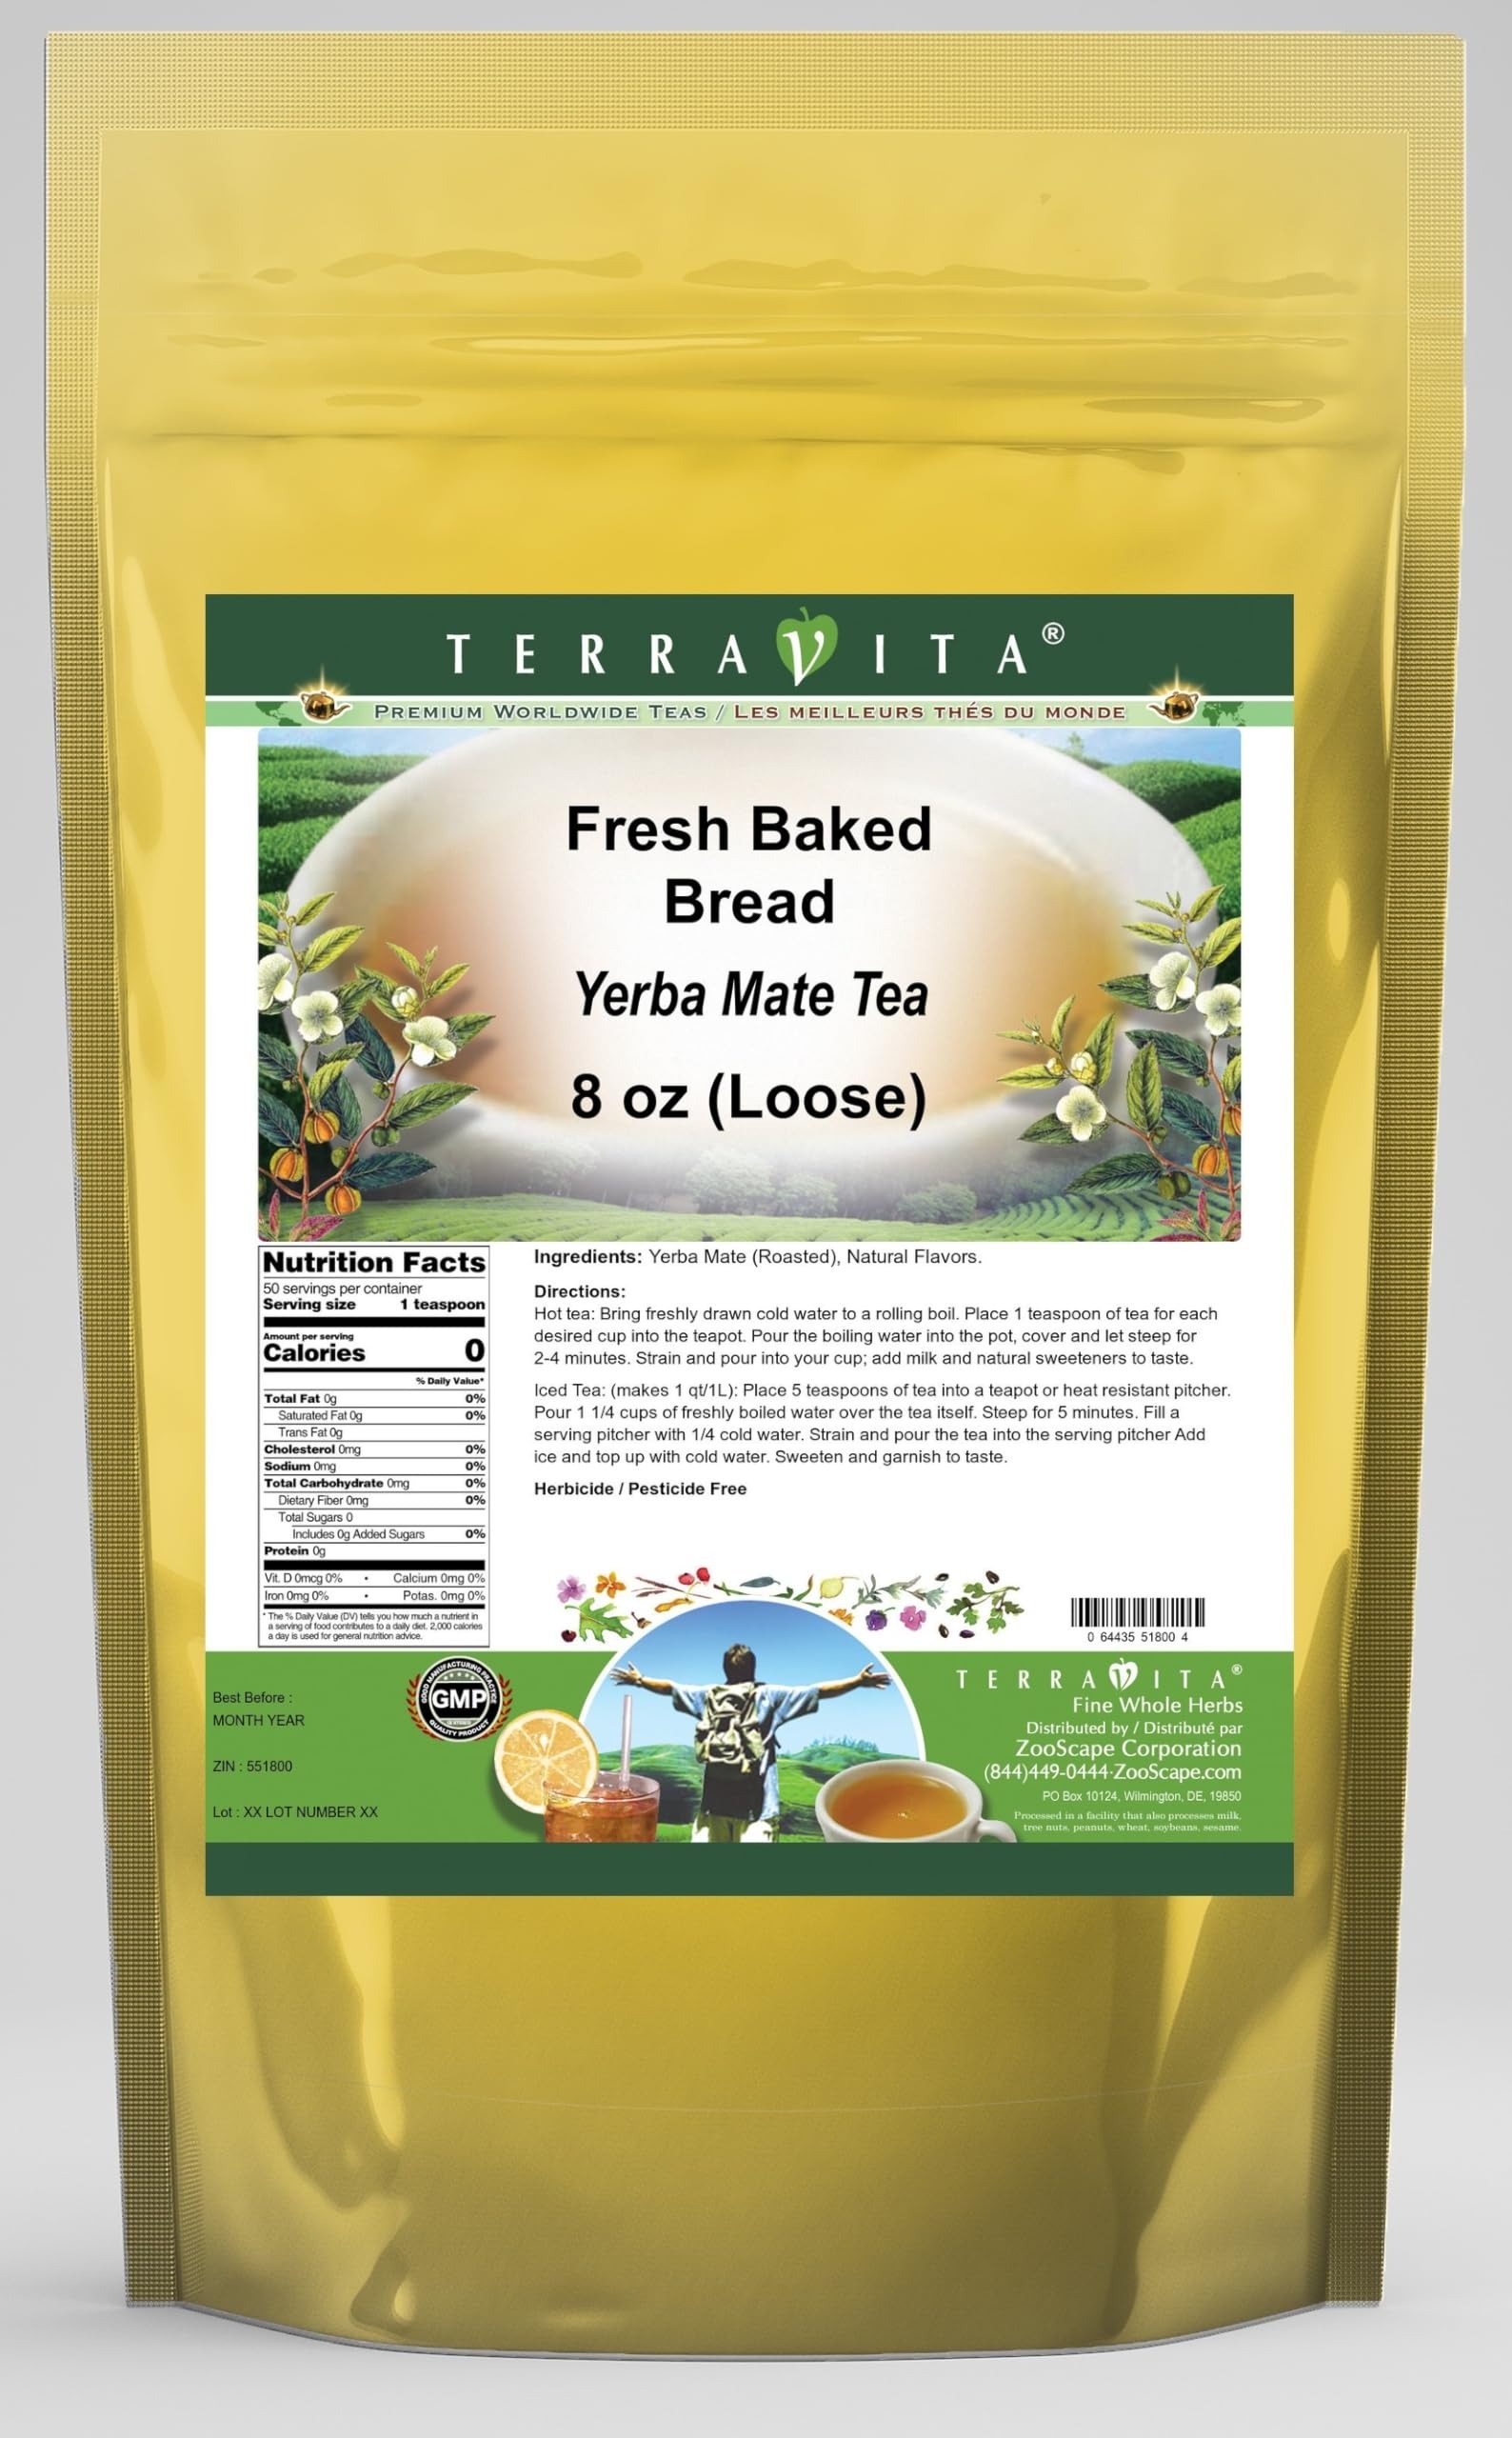
Item Name: Fresh Baked Bread Yerba Mate Tea (Loose) (8 oz, ZIN: 551800) - 2 Pack
Bullet Point 1: Our Fresh Baked Bread Yerba Mate tea is a scrumptuous all-natural flavored Yerba Mate coffee substitute that will refresh you with its terrific taste! You will enjoy the earthy and acidity-free Fresh Baked Bread aroma and flavor again and again! - Ingredients: Yerba Mate and Natural Fresh Baked Bread Flavor.
Bullet Point 2: No fillers.
Bullet Point 3: Manufacturer: TerraVita
Bullet Point 4: Size: 8 oz
Bullet Point 5: Loose Leaf Yerba Mate Tea - Packed in a convenient upright pouch!
Product Description: Our Fresh Baked Bread Yerba Mate tea is a scrumptuous all-natural flavored Yerba Mate coffee substitute that will refresh you with its terrific taste! You will enjoy the earthy and acidity-free Fresh Baked Bread aroma and flavor again and again! - Ingredients: Yerba Mate and Natural Fresh Baked Bread Flavor. - Hot tea brewing method: Bring freshly drawn cold water to a rolling boil. Place 1 teaspoon of tea for each desired cup into the teapot. Pour the boiling water into the pot, cover and let steep for 2-4 minutes. Strain and pour into your cup; add milk and natural sweeteners to taste. - Iced tea brewing method: (to make 1 liter/quart): Place 5 teaspoons of tea into a teapot or heat resistant pitcher. Pour 1 1/4 cups of freshly boiled water over the tea itself. Steep for 5 minutes. Fill a serving pitcher with 1/4 cold water. Strain and pour the tea into the serving pitcher Add ice and top up with cold water. Sweeten and garnish to taste. - TerraVita is an exclusive line of premium-quality, natural source products that use only the finest, purest and most potent ingredients found around the world. TerraVita is hallmarked by the highest possible standards of purity, potency, stability and freshness. All of our products are prepared with the highest elements of quality control, from raw materials through the entire manufacturing process, up to and including the moment that the bottles or bags are sealed for freshness and shipped out to you. Our highest possible standards are certified by independent laboratories and backed by our personal guarantee. - TerraVita exists to meet and ensure your family's health and wellness without the harmful effects of chemicals and health products. We strive to make all of our products affordable and reliable and are constantly searching
Value: 16.0
Unit: Ounce

Price: 50.19